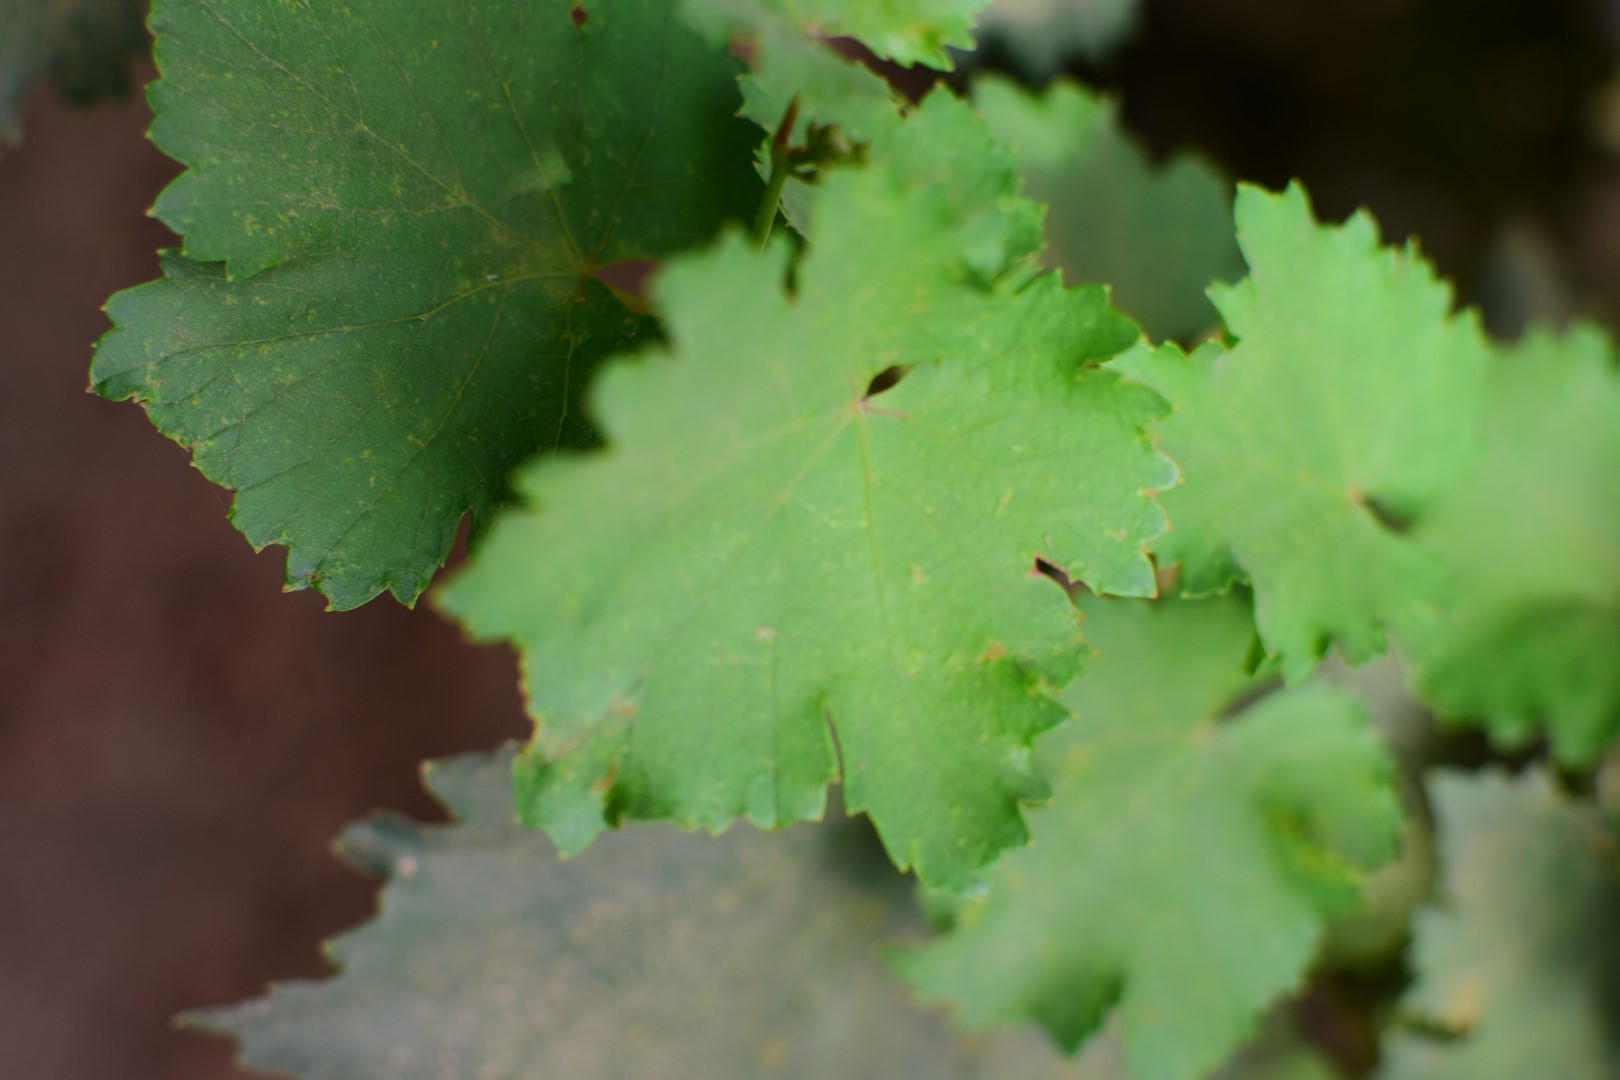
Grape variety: Kamali